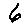
Label: 6